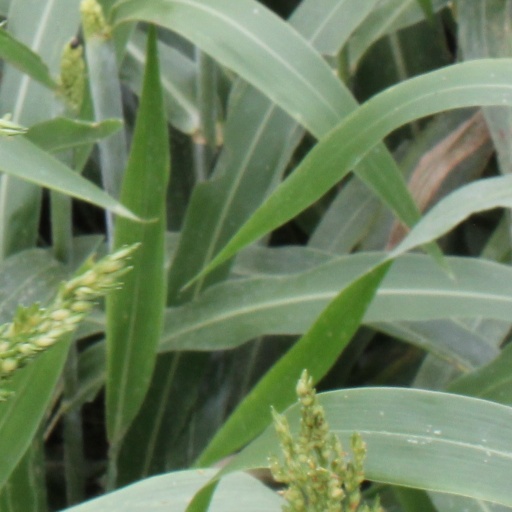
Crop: sorghum